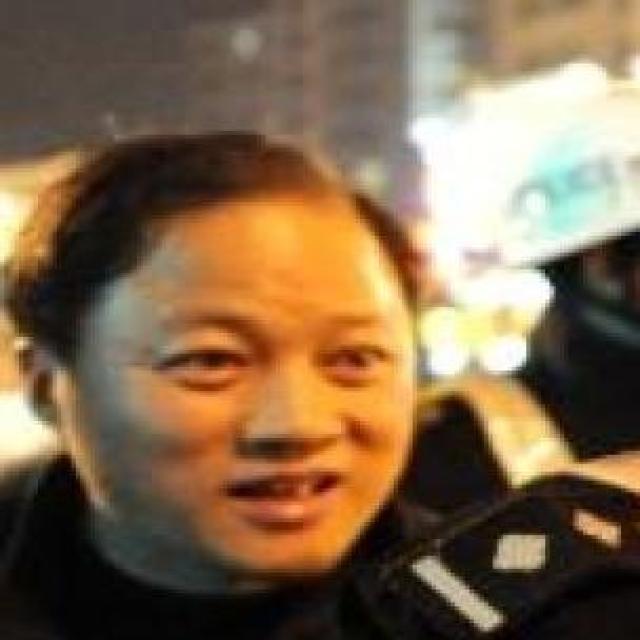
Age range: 45-64